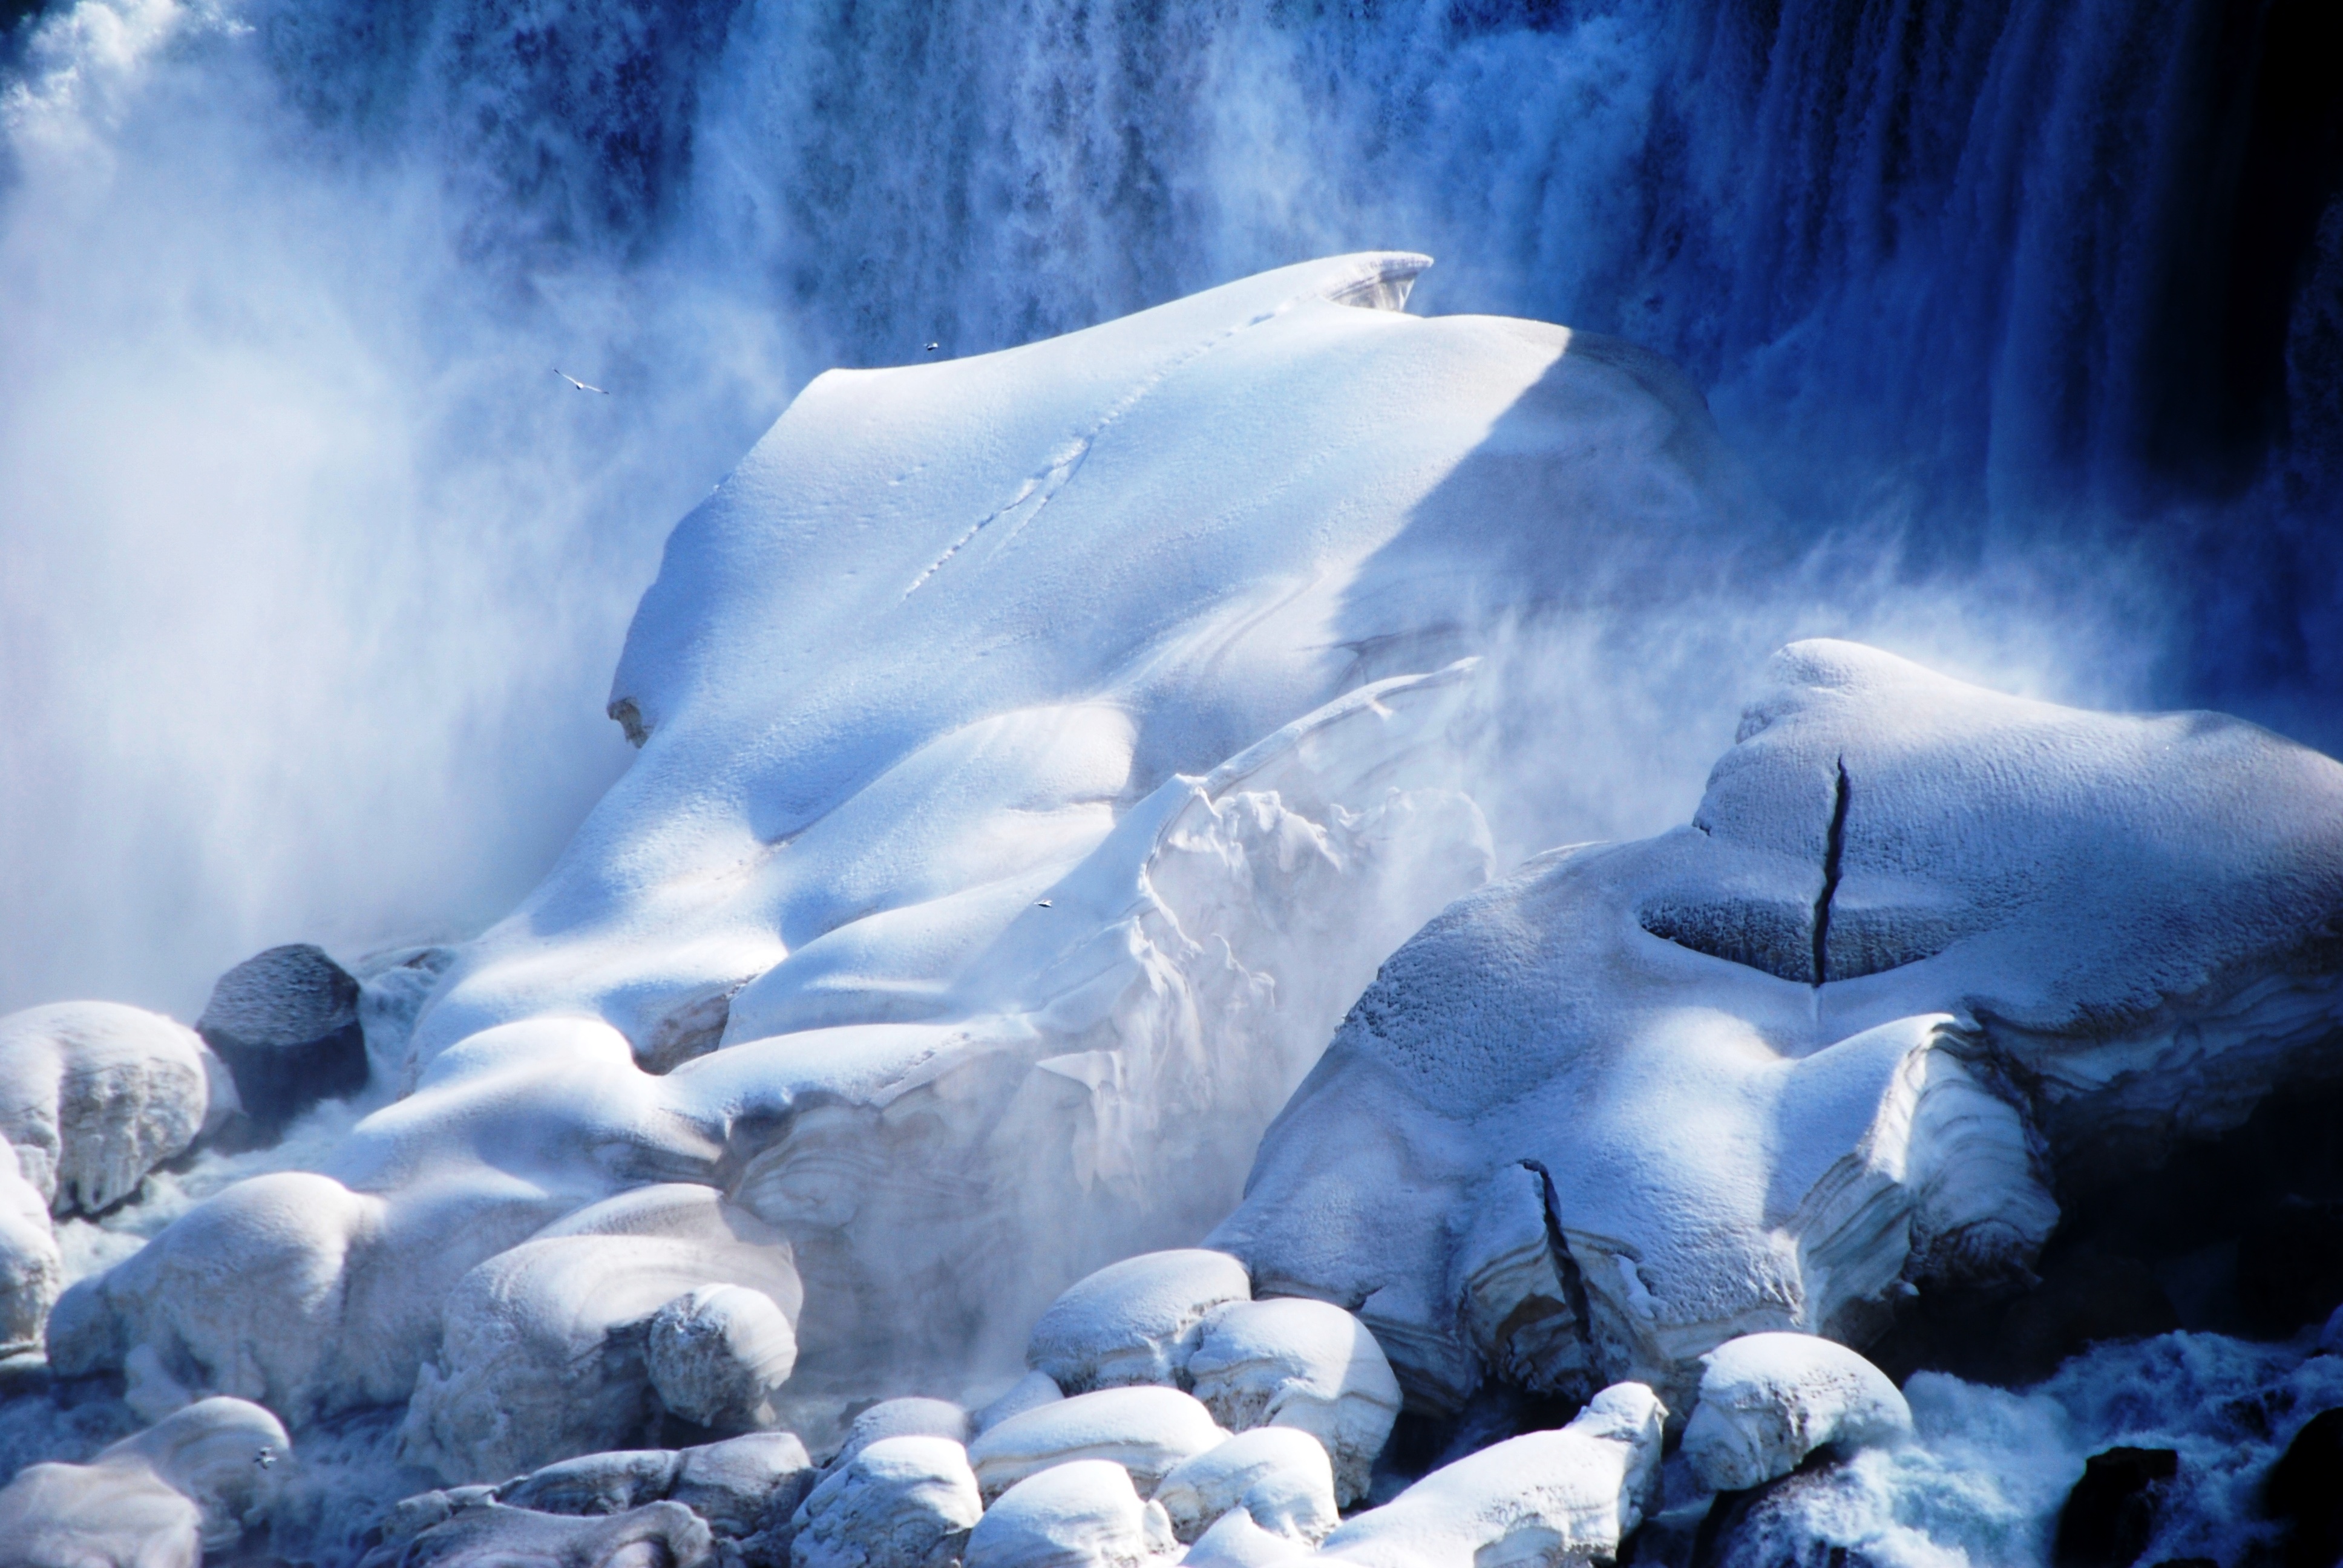
snow, winter, ice, arctic, season, iceberg, melting, freezing, arctic ocean, glacial landform, geological phenomenon, ice cap, ice cave